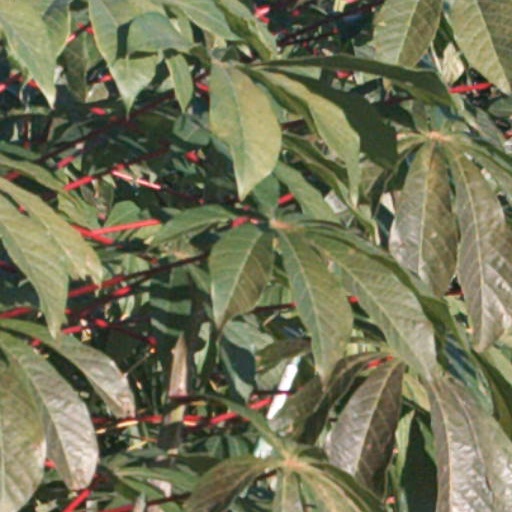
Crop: cassava